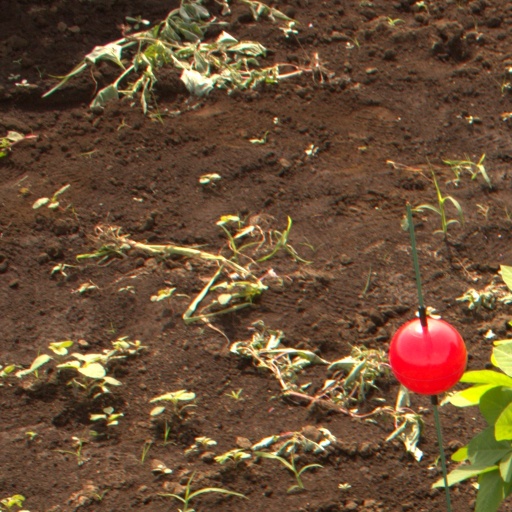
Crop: soybean